Shōjirō Ishibashi

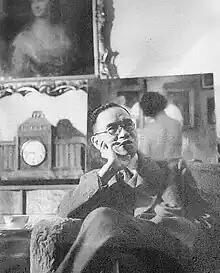
Shōjirō Ishibashi in 1952

was a Japanese businessman who founded the Bridgestone Corporation, the world's largest maker of tires, in 1931 in the city of Kurume, Fukuoka, Japan. the company was named after its founder: in the Japanese language, "ishi" means "stone" and "hashi" (here voiced to "bashi") means "bridge", whence the origin of the company's name in English.